Avenue General de Gaulle

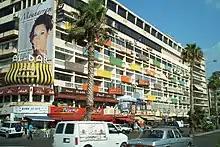
Al Dar Restaurant in 2001.

Avenue Général de Gaulle is a seaside, palm-lined street in Beirut, Lebanon. The avenue, which was named in honor of the French general and president Charles de Gaulle, forms with Avenue de Paris the Corniche Beirut promenade. The avenue runs north-south along the Mediterranean coast, from the Manara lighthouse where it connects to Avenue de Paris, skirting around the cliffs of Raouché and the Pigeons' Rocks, down to Boulevard Saeb Salam where it connects to Avenue Rafic Hariri at Ramlet al-Baida beach.